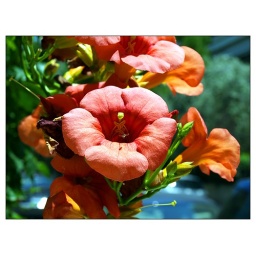
[170/365] A bright burst of orange and reds in the garden, with a bonus bug flying in...